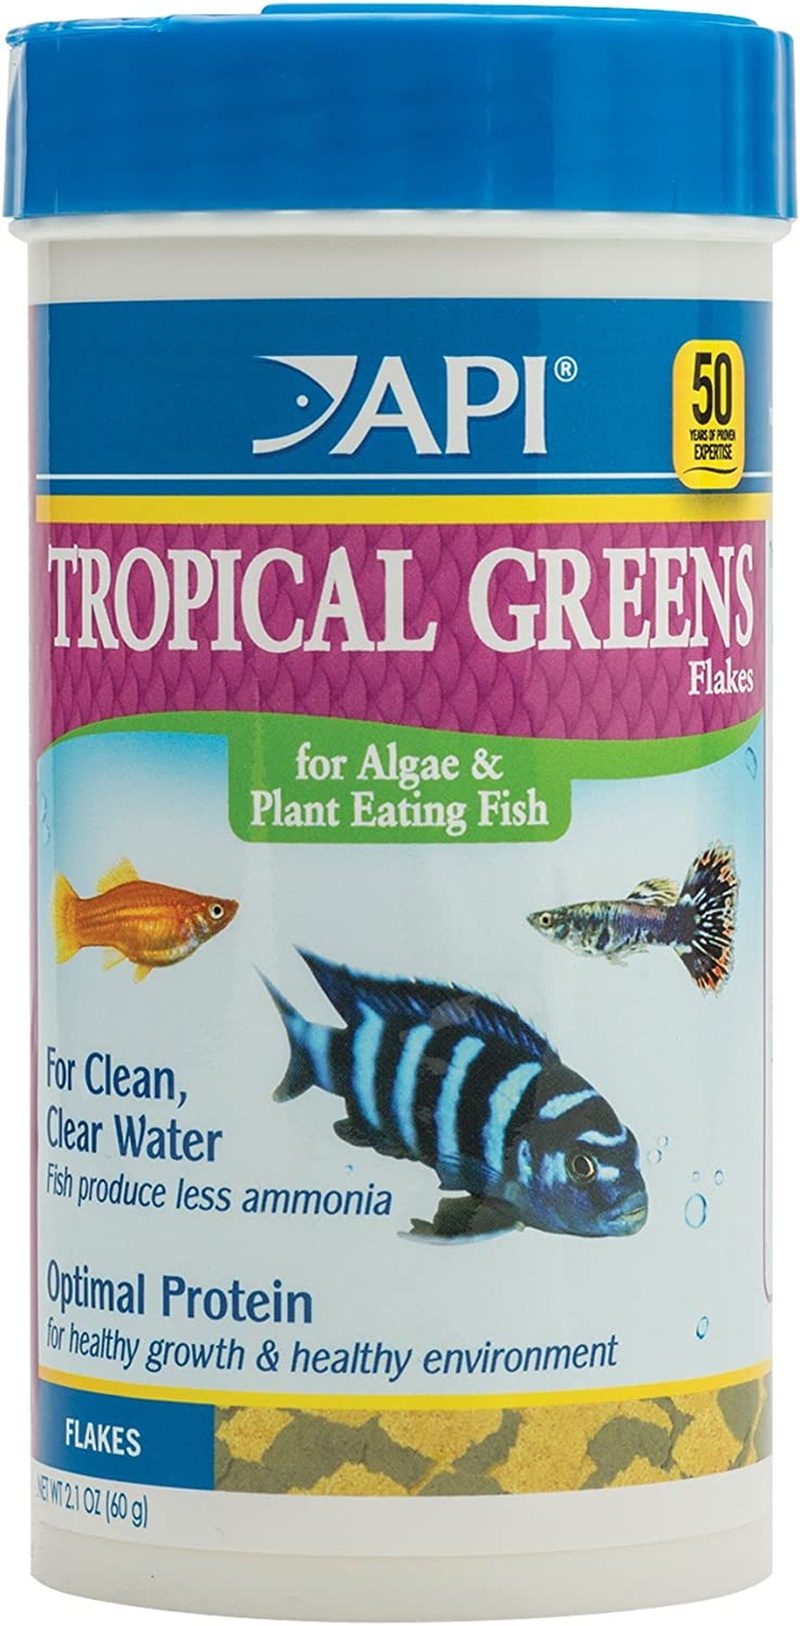
TROPICAL GREENS FLAKES Tropical Fish Greens Flakes Fish Food 2.1-Ounce Container
Contains one (1) API TROPICAL GREENS FLAKES Tropical Fish Greens Flakes Fish Food 2.1-Ounce Container Contains key nutrients for a complete and balance diet for all tropical community fish Includes ingredients like spirulina and beet pulp to enhance vibrant colors of fish Formulated for easy digestion, leading to less toxic ammonia and cleaner, clearer water Feed twice a day the amount of food your fish will consume in three minutes Feed your herbivorous tropical fish a protein-rich diet scientifically formulated to promote healthy growth and cleaner, clearer water with API TROPICAL GREENS FLAKES Optimal Protein Food for Algae & Plant Eating Fish. Overfeeding, low palatability and low quality lead to unconsumed or poorly digested food which causes waste and raises ammonia levels. High levels of ammonia are toxic to fish and can cause gill damage, stress, illness and death. API TROPICAL GREENS FLAKES Optimal Protein Food Formula for Algae & Plant Eating Fish is a complete and balanced diet ideal for herbivorous fish including Swordtails, Mollies, Guppies and Cichlids. API Fish Food contains nutritionally-enhanced protein for maximum digestion and produces up to 30% less ammonia. The more nutrients your fish digests, the less waste and ammonia are released, leaving cleaner, clearer water. Plus, it's made with multiple algae species, beet pulp, special plant blend for healthy growth and carotenoids to enhance color. Feed twice a day, and provide only as much as your fish will eat within three minutes. API Fish Food is formulated for a variety of popular fish such as cichlids, goldfish, tetra, betta, angelfish and more with high quality ingredients fish love such as algae, shrimp, worms and more. Keep your fish healthy, happy and colorful with food that contains optimal levels of nutrients as well as helps produce less waste, toxins and stress. For delayed release try API VACATION and WEEKEND PYRAMID FEEDERS.
Category: Animals & Pet Supplies > Pet Supplies > Fish & Aquatic Supplies > Fish Food > Algae Wafers